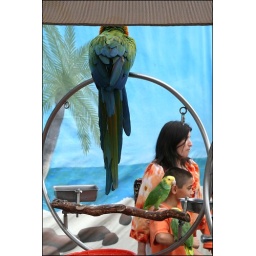
Down by the pier in Old Town Alexandria, Va.Just before the bird guy put a huge parrot on the lady's head.